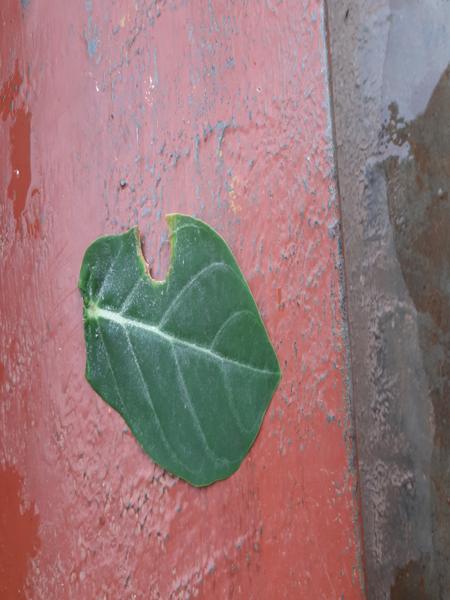
Plant: Ekka